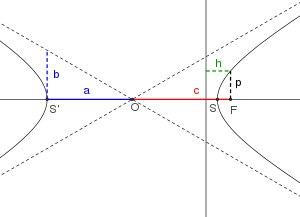
En mathématiques, une hyperbole est une courbe plane obtenue comme la double intersection d'un double cône de révolution avec un plan. Elle peut également être définie comme une conique d'excentricité supérieure à 1, ou comme l'ensemble des points dont la différence des distances à deux points fixes est constante.
En géométrie, le grand axe d'une ellipse est le plus long diamètre de cette conique.